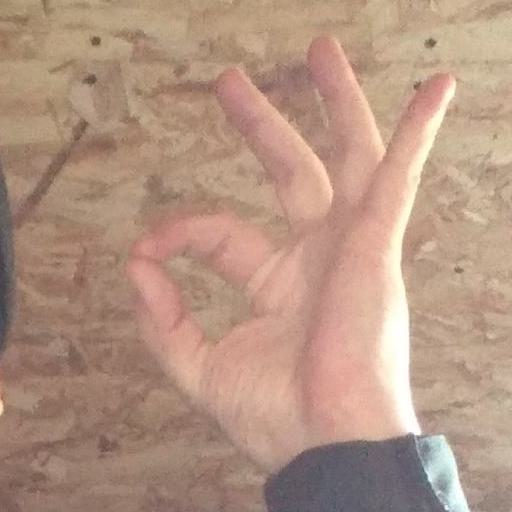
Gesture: ok